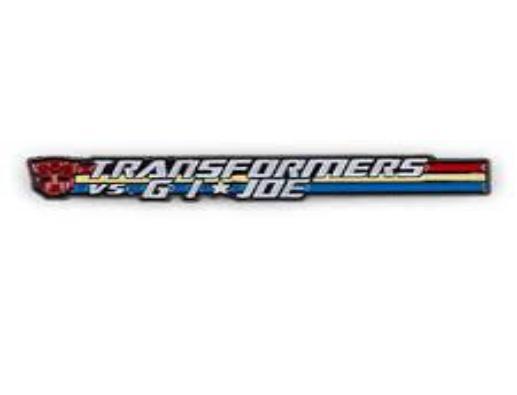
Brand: g.i. joe
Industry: Leisure